Chit Yay Sin

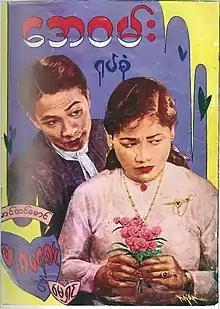
Film poster

Chit Yay Sin, is a 1940 Burmese black-and-white drama film, directed by Tin Maung starring Tin Maung and May Shin.